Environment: real
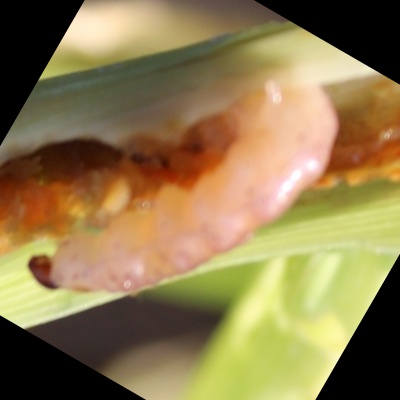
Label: fall_armyworm